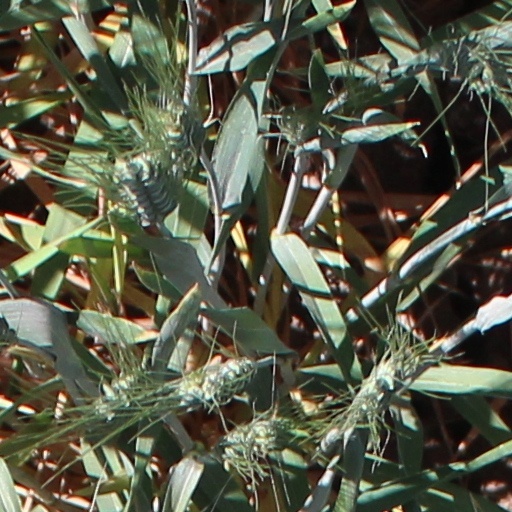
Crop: wheat